Octavian Goga

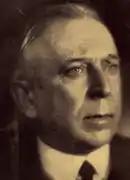
Goga in 1938

According to historian Ilarion Țiu, in the 1920s Goga was a supporter of parliamentary democracy, but after 1930 his views changed radically, sympathizing with Italian fascism and German Nazism. He was one of the leaders of the Romanian nationalist movement.